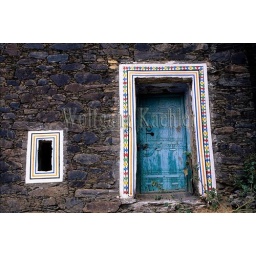
Saudi arabia, near abha, wadi al aws, rijal alma village, old house, door and window